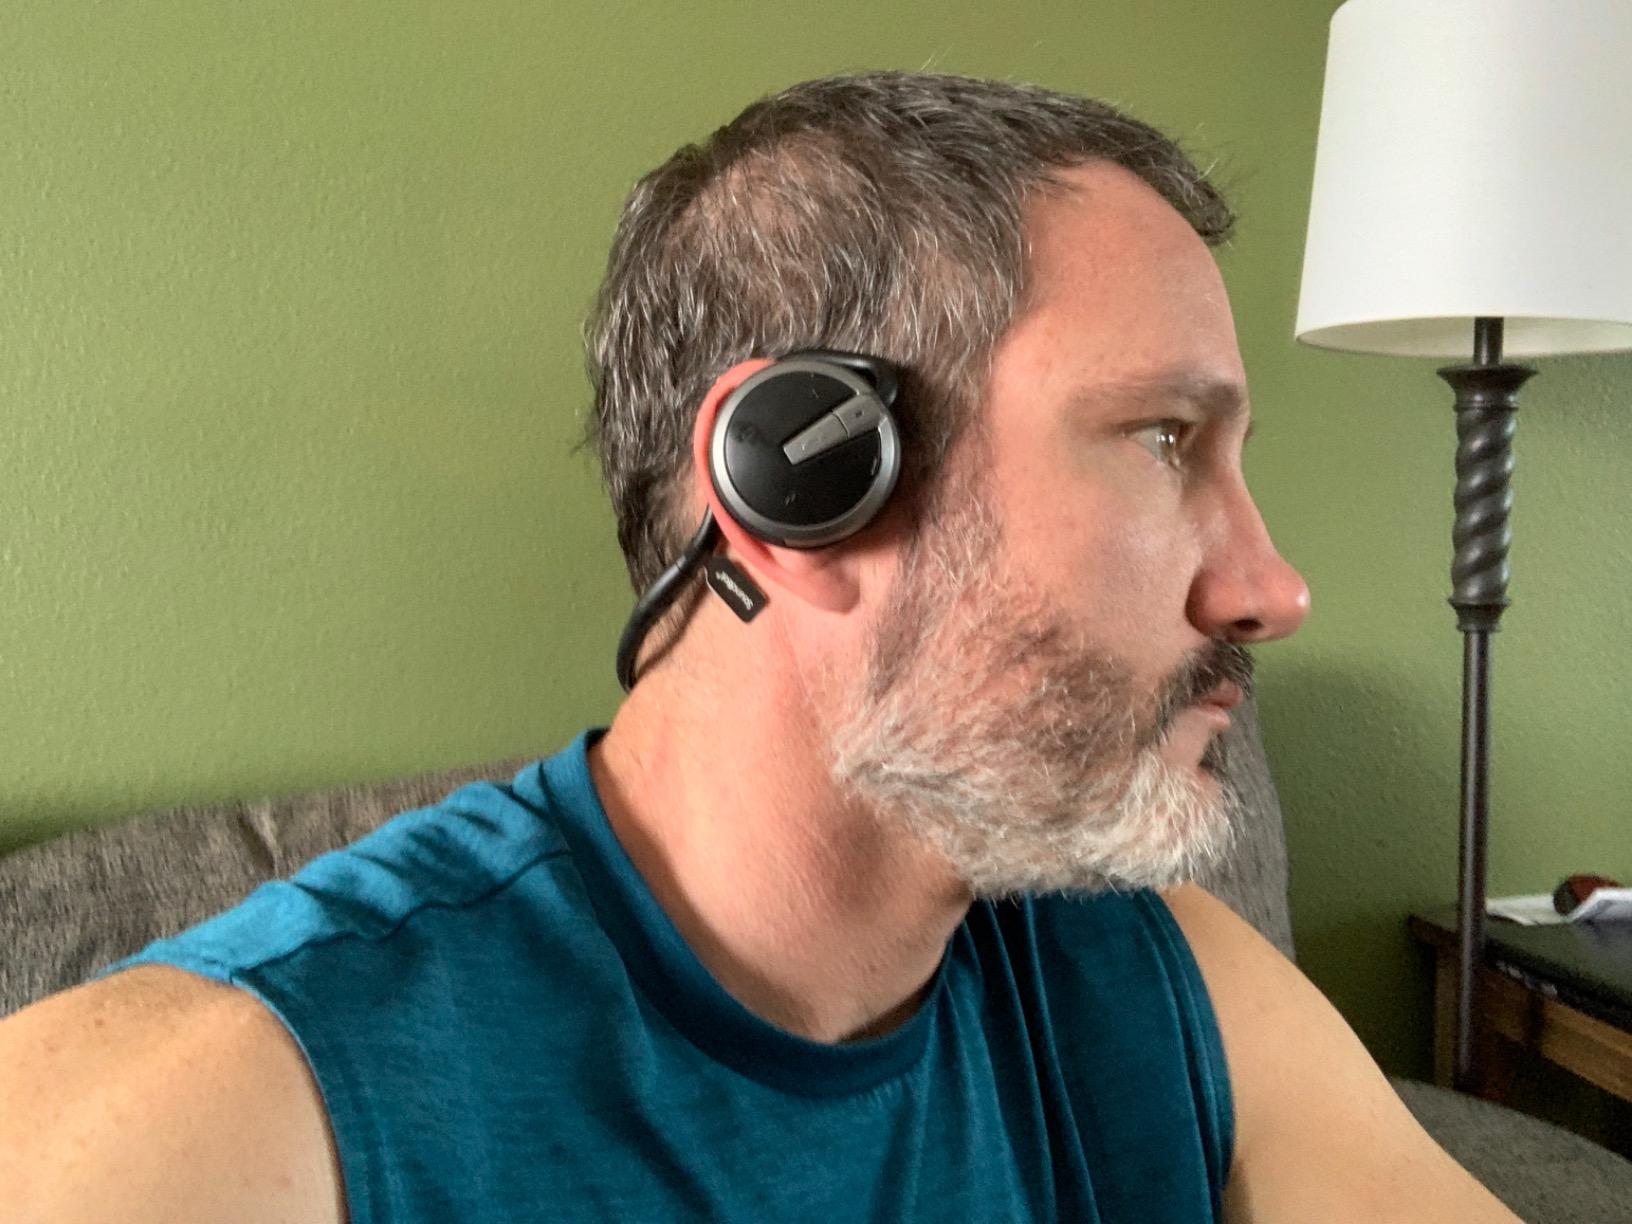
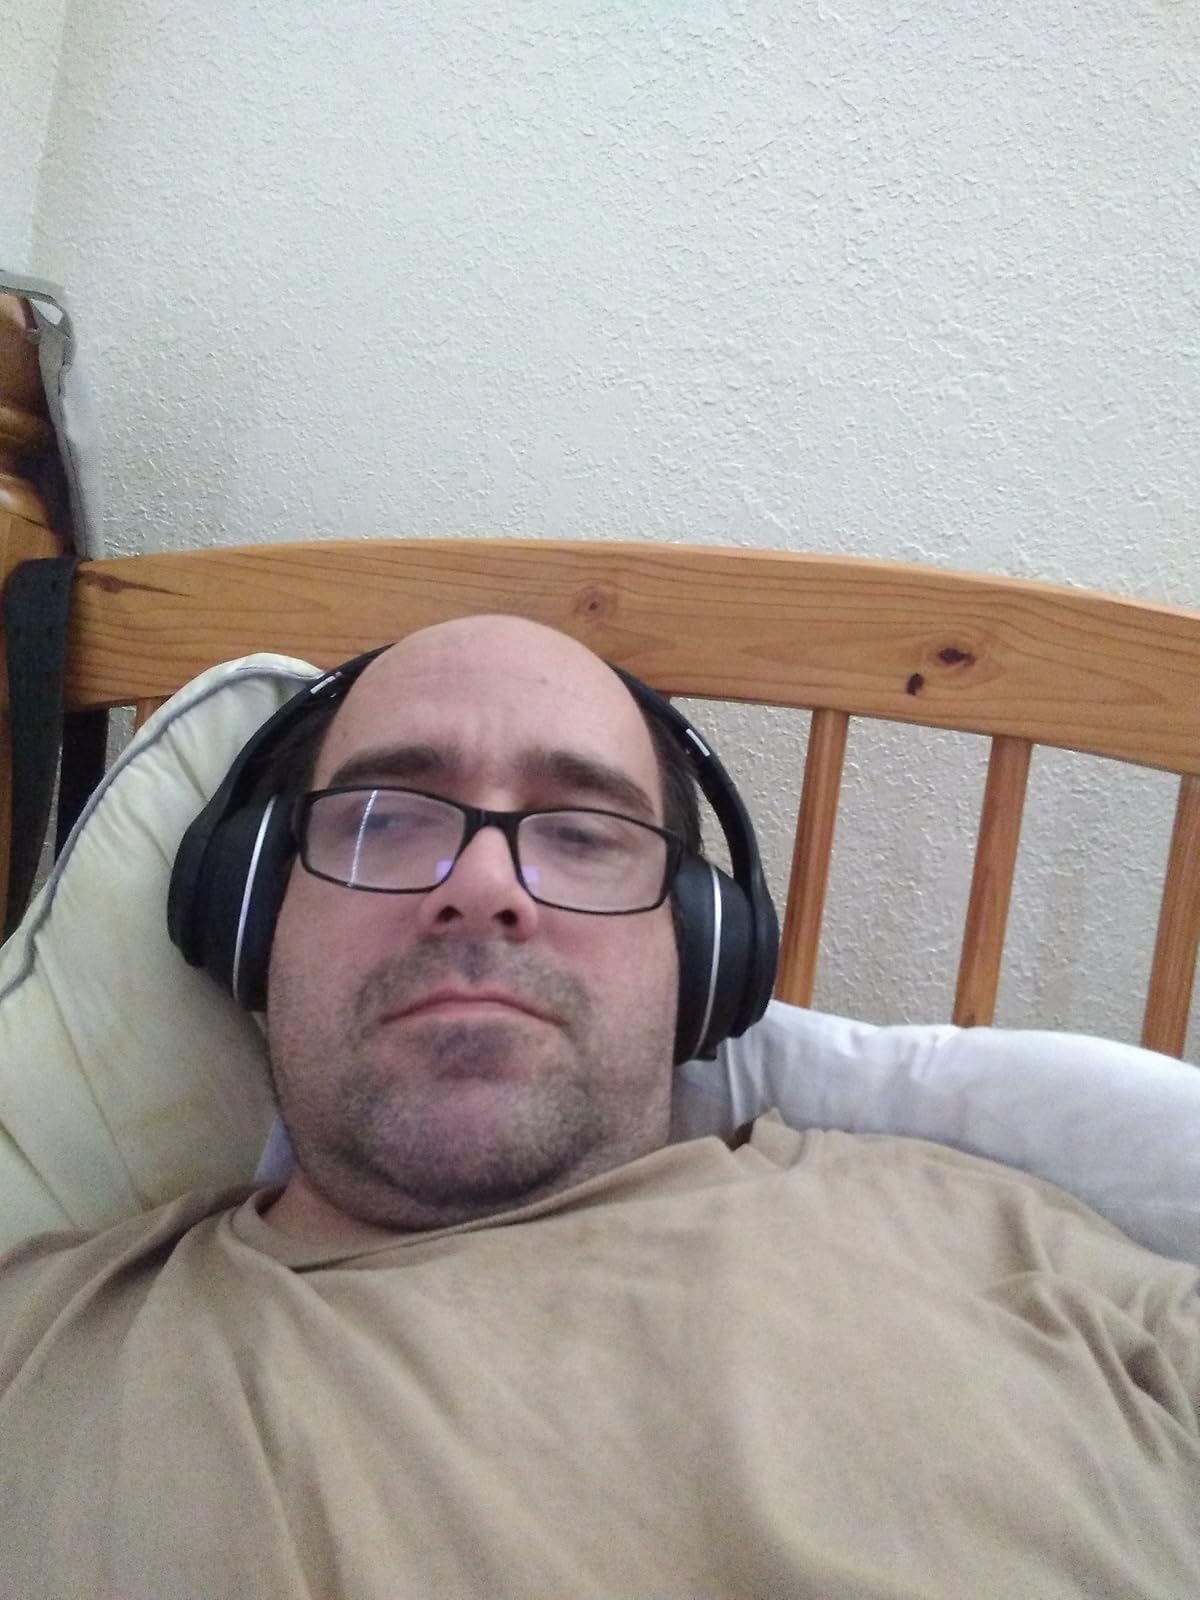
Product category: headphones
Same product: no